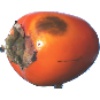
Label: kaki